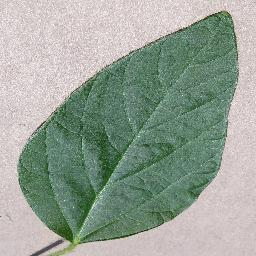
Label: Soybean___healthy